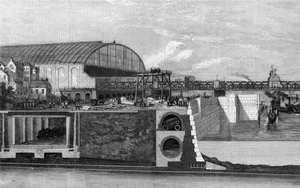
Embankment Station / Historie / Afgravningsstation
Tværsnit gennem Victoria Embankment ved Charing Cross, der viser cut-and-cover-jernbanen.
Embankment Station er en London Underground-station i City of Westminster, der har haft adskillige navne gennem sin historie. Den er betjent af Circle, District, Northern og Bakerloo lines. På Northern og Bakerloo lines er stationen mellem Waterloo og Charing Cross. På Circle og District lines er den mellem Westminster og Temple. Stationen er beliggende i takstzone 1. Stationen har to indgange: en på Victoria Embankment, og den anden på Villiers Street. Stationen ligger op til Victoria Embankment Gardens og er tæt på Charing Cross Station, Embankment Pier, Hungerford Bridge, Cleopatra's Needle, Royal Air Force Memorial, Savoy Chapel og Savoy Hotel, samt Playhouse og New Players Teatre